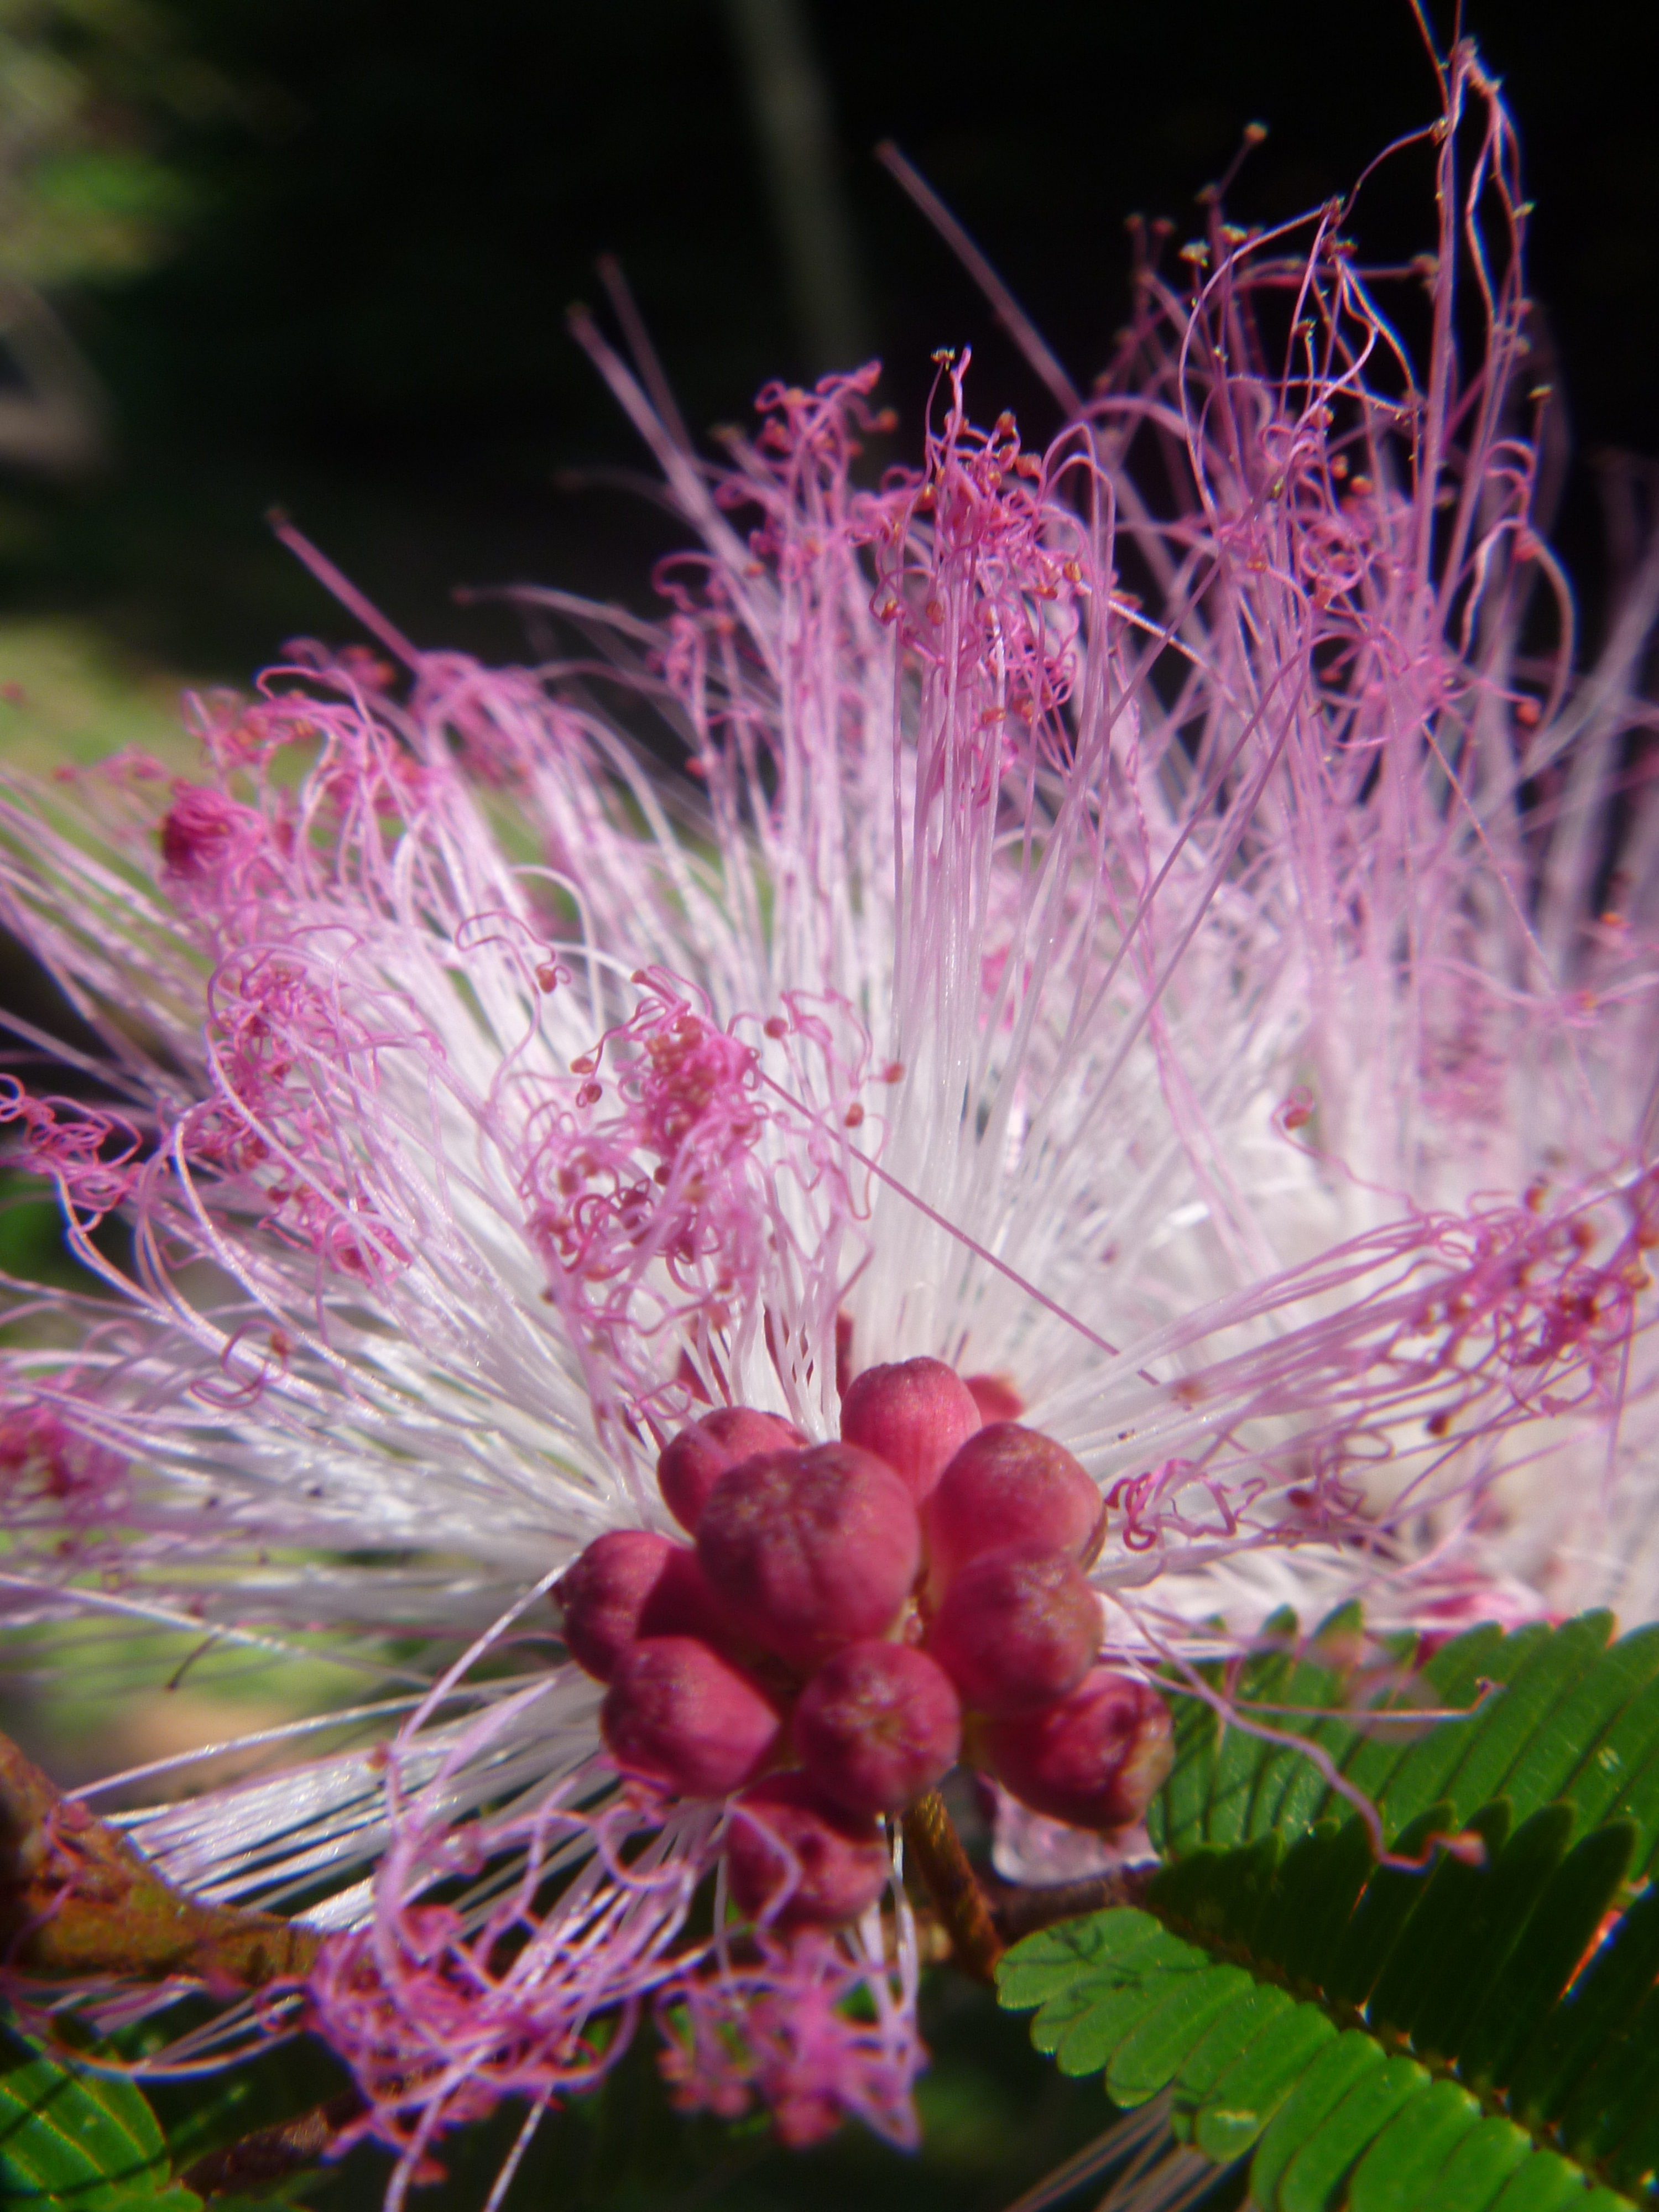
blossom, plant, white, leaf, flower, petal, herb, botany, pink, flora, wildflower, close up, shrub, blanco, flor, calliandraparvifolia, plumerillorosado, rosado, floristry, macro photography, flowering plant, land plant